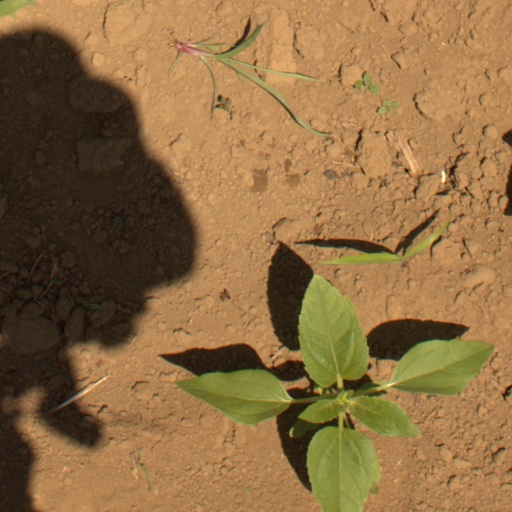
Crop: Jerusalem artichoke